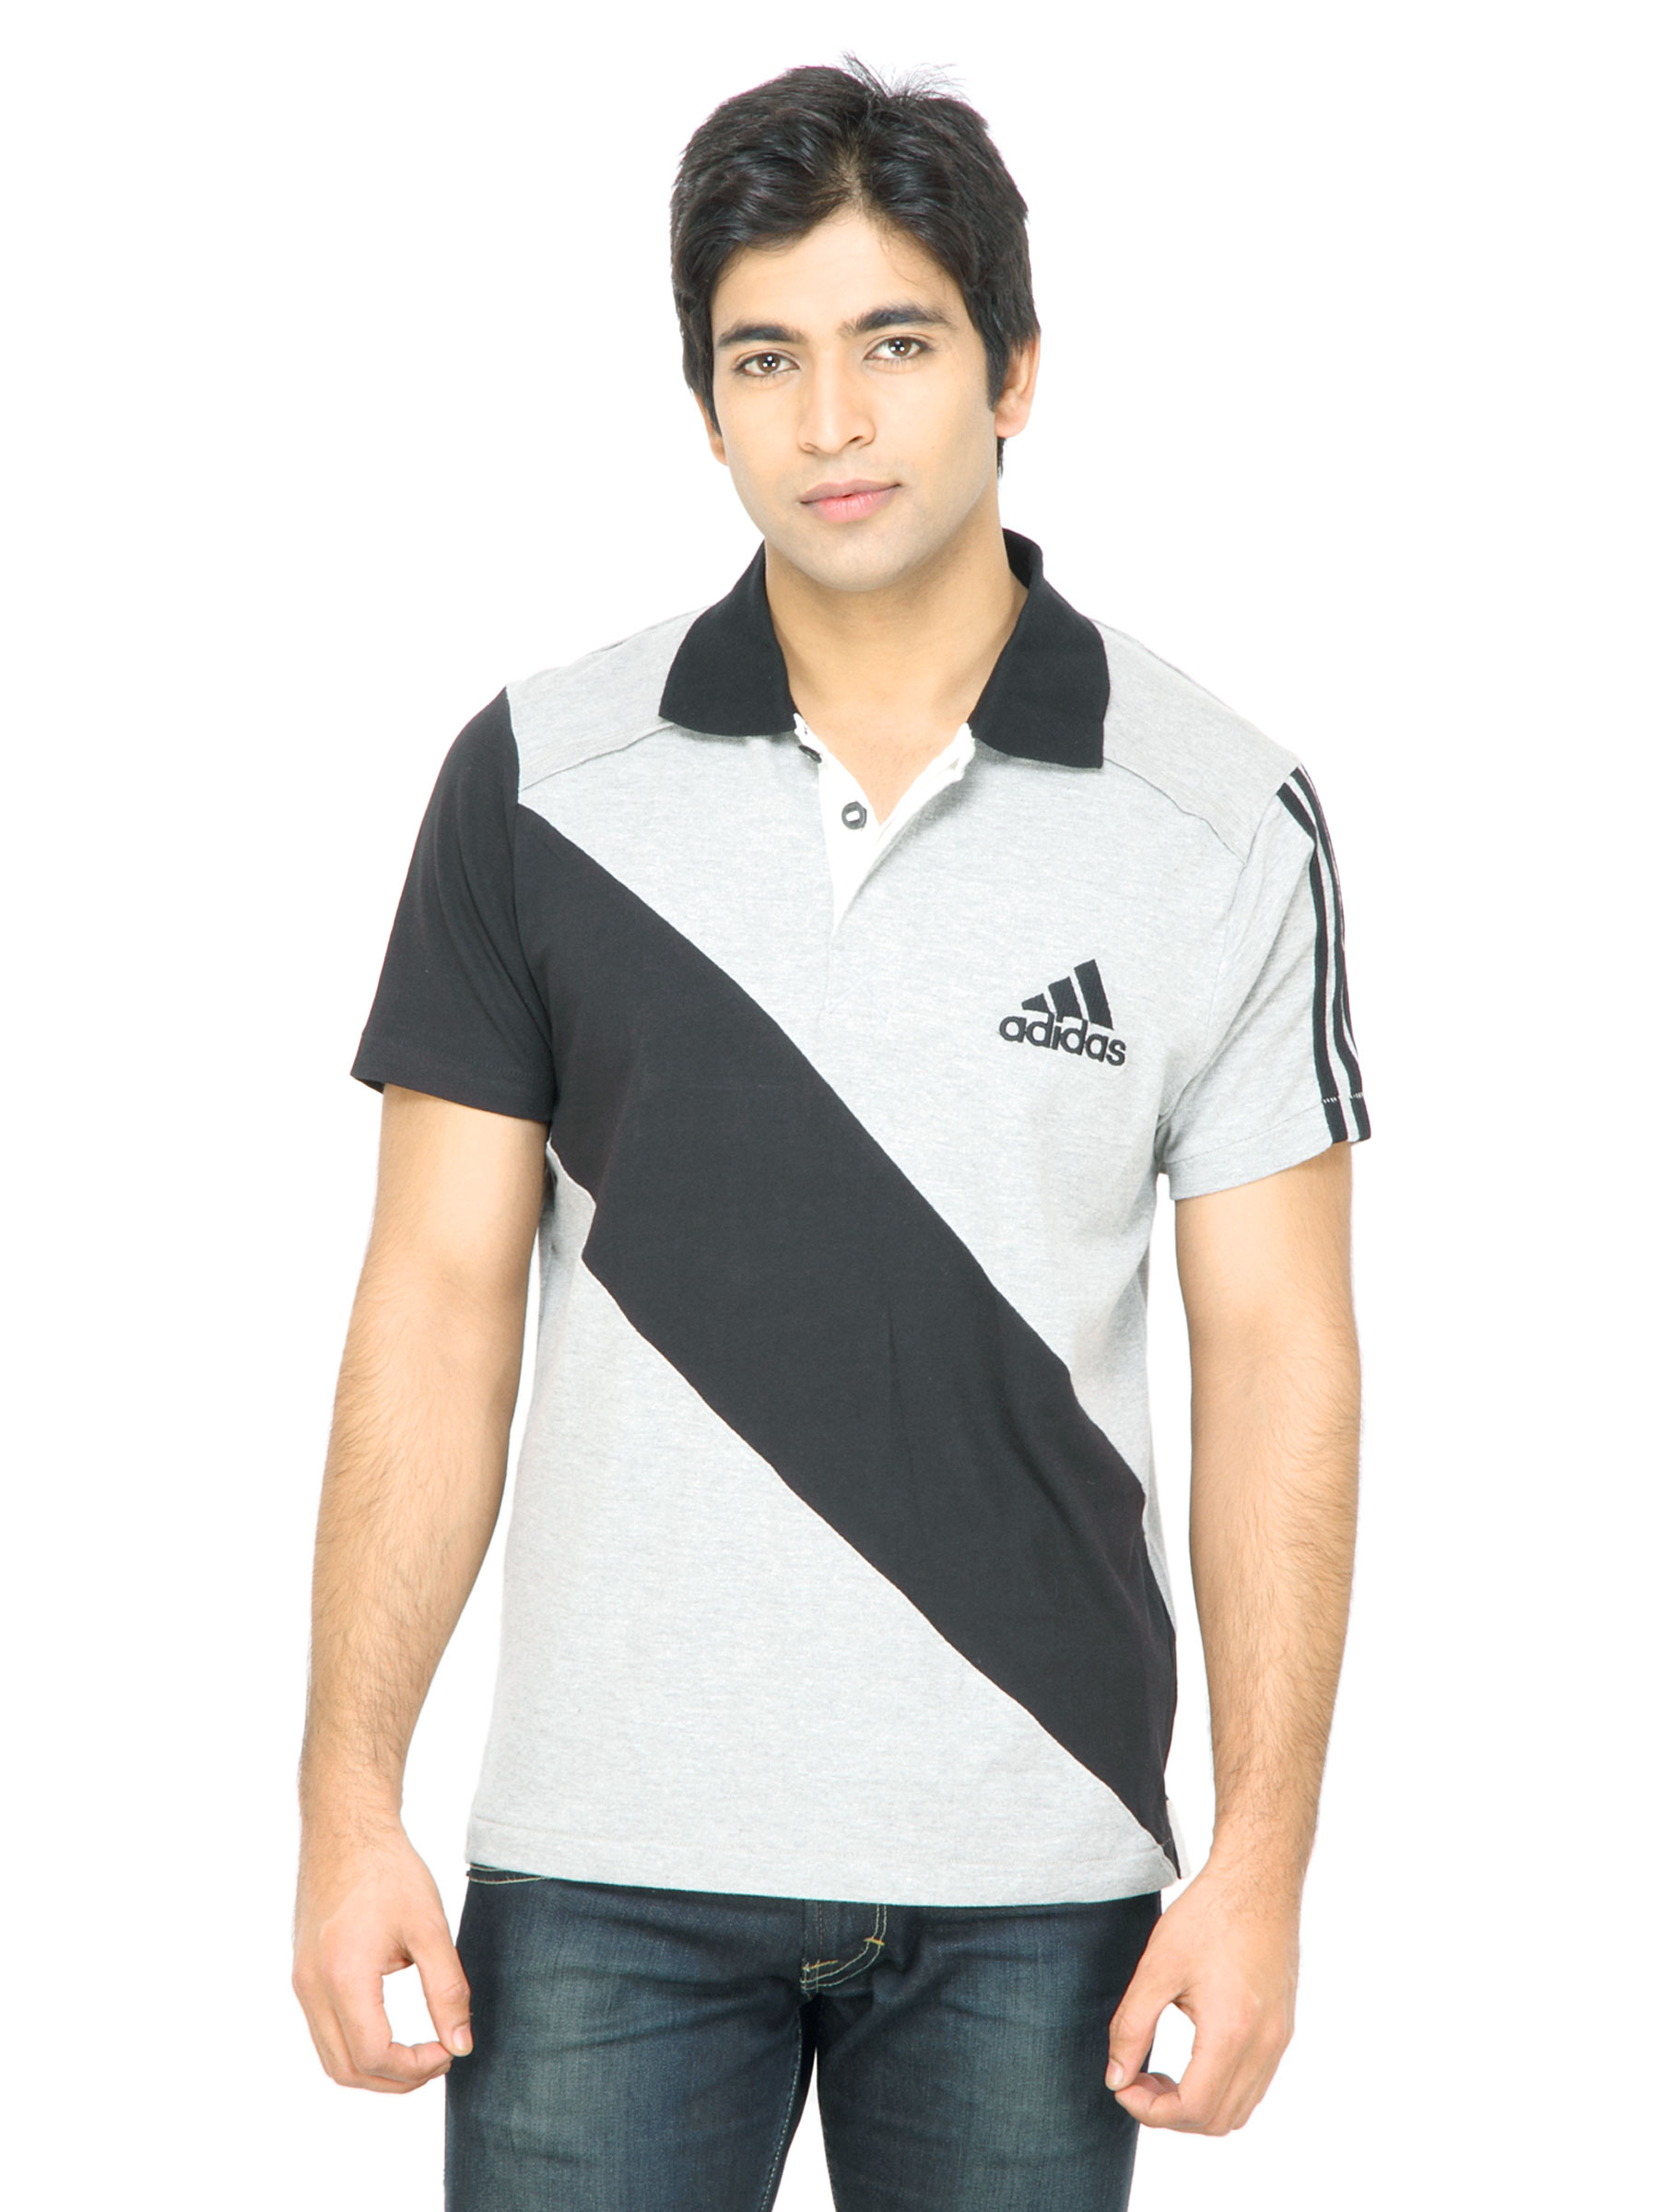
ADIDAS Men Striped Grey Tshirt
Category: Apparel / Topwear / Tshirts
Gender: Men
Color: Grey
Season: Fall 2011
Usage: Casual